Ashok Leyland

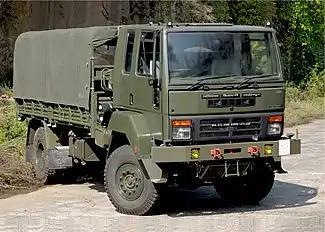
Vehicle Factory Jabalpur (VFJ)'s Stallion 4X4 Truck for the Indian Army

STiLE is a multi-purpose vehicle which was manufactured by Ashok Leyland. The vehicle was unveiled during the 2012 Auto Expo and was launched in July 2013. STiLE was marketed as a "multi-purpose vehicle" for use as a hotel shuttle, taxi, ambulance, and panel van, and in courier service. In May 2015, Ashok Leyland stopped production due to low demand.